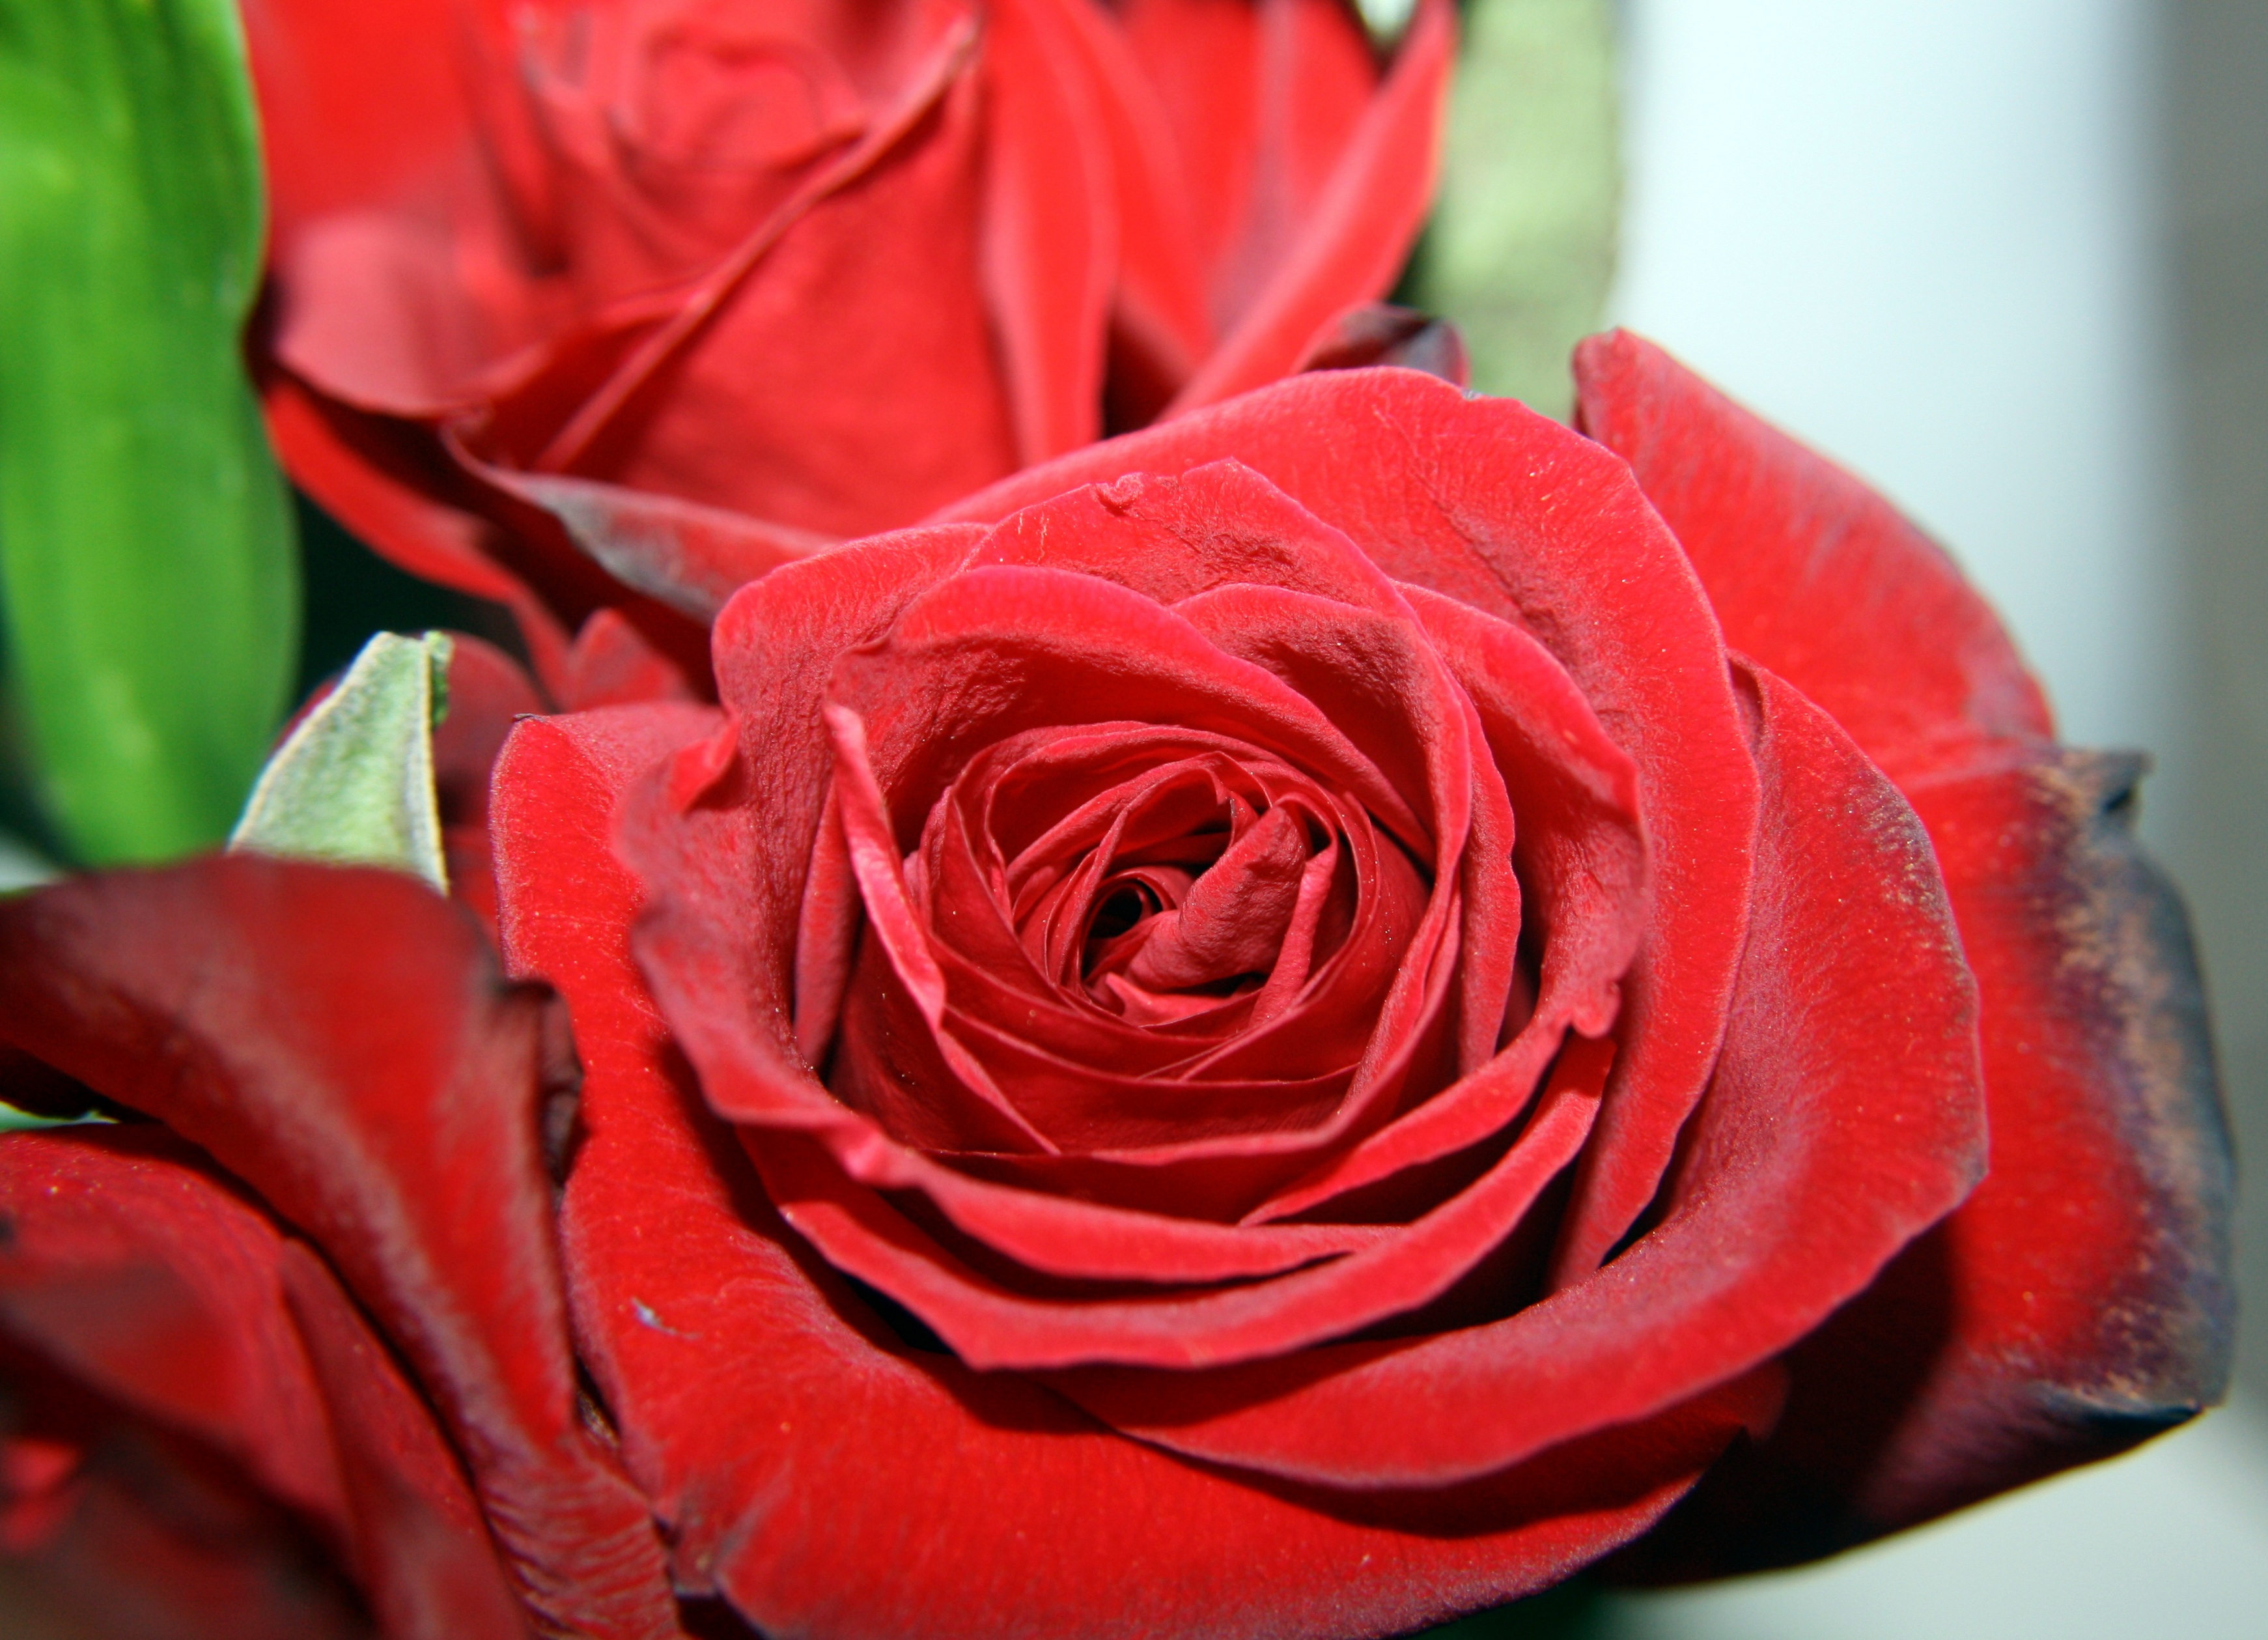
plant, flower, petal, rose, red, pink, flowers, close up, roses, floristry, floribunda, macro photography, flowering plant, garden roses, rose family, flower bouquet, land plant